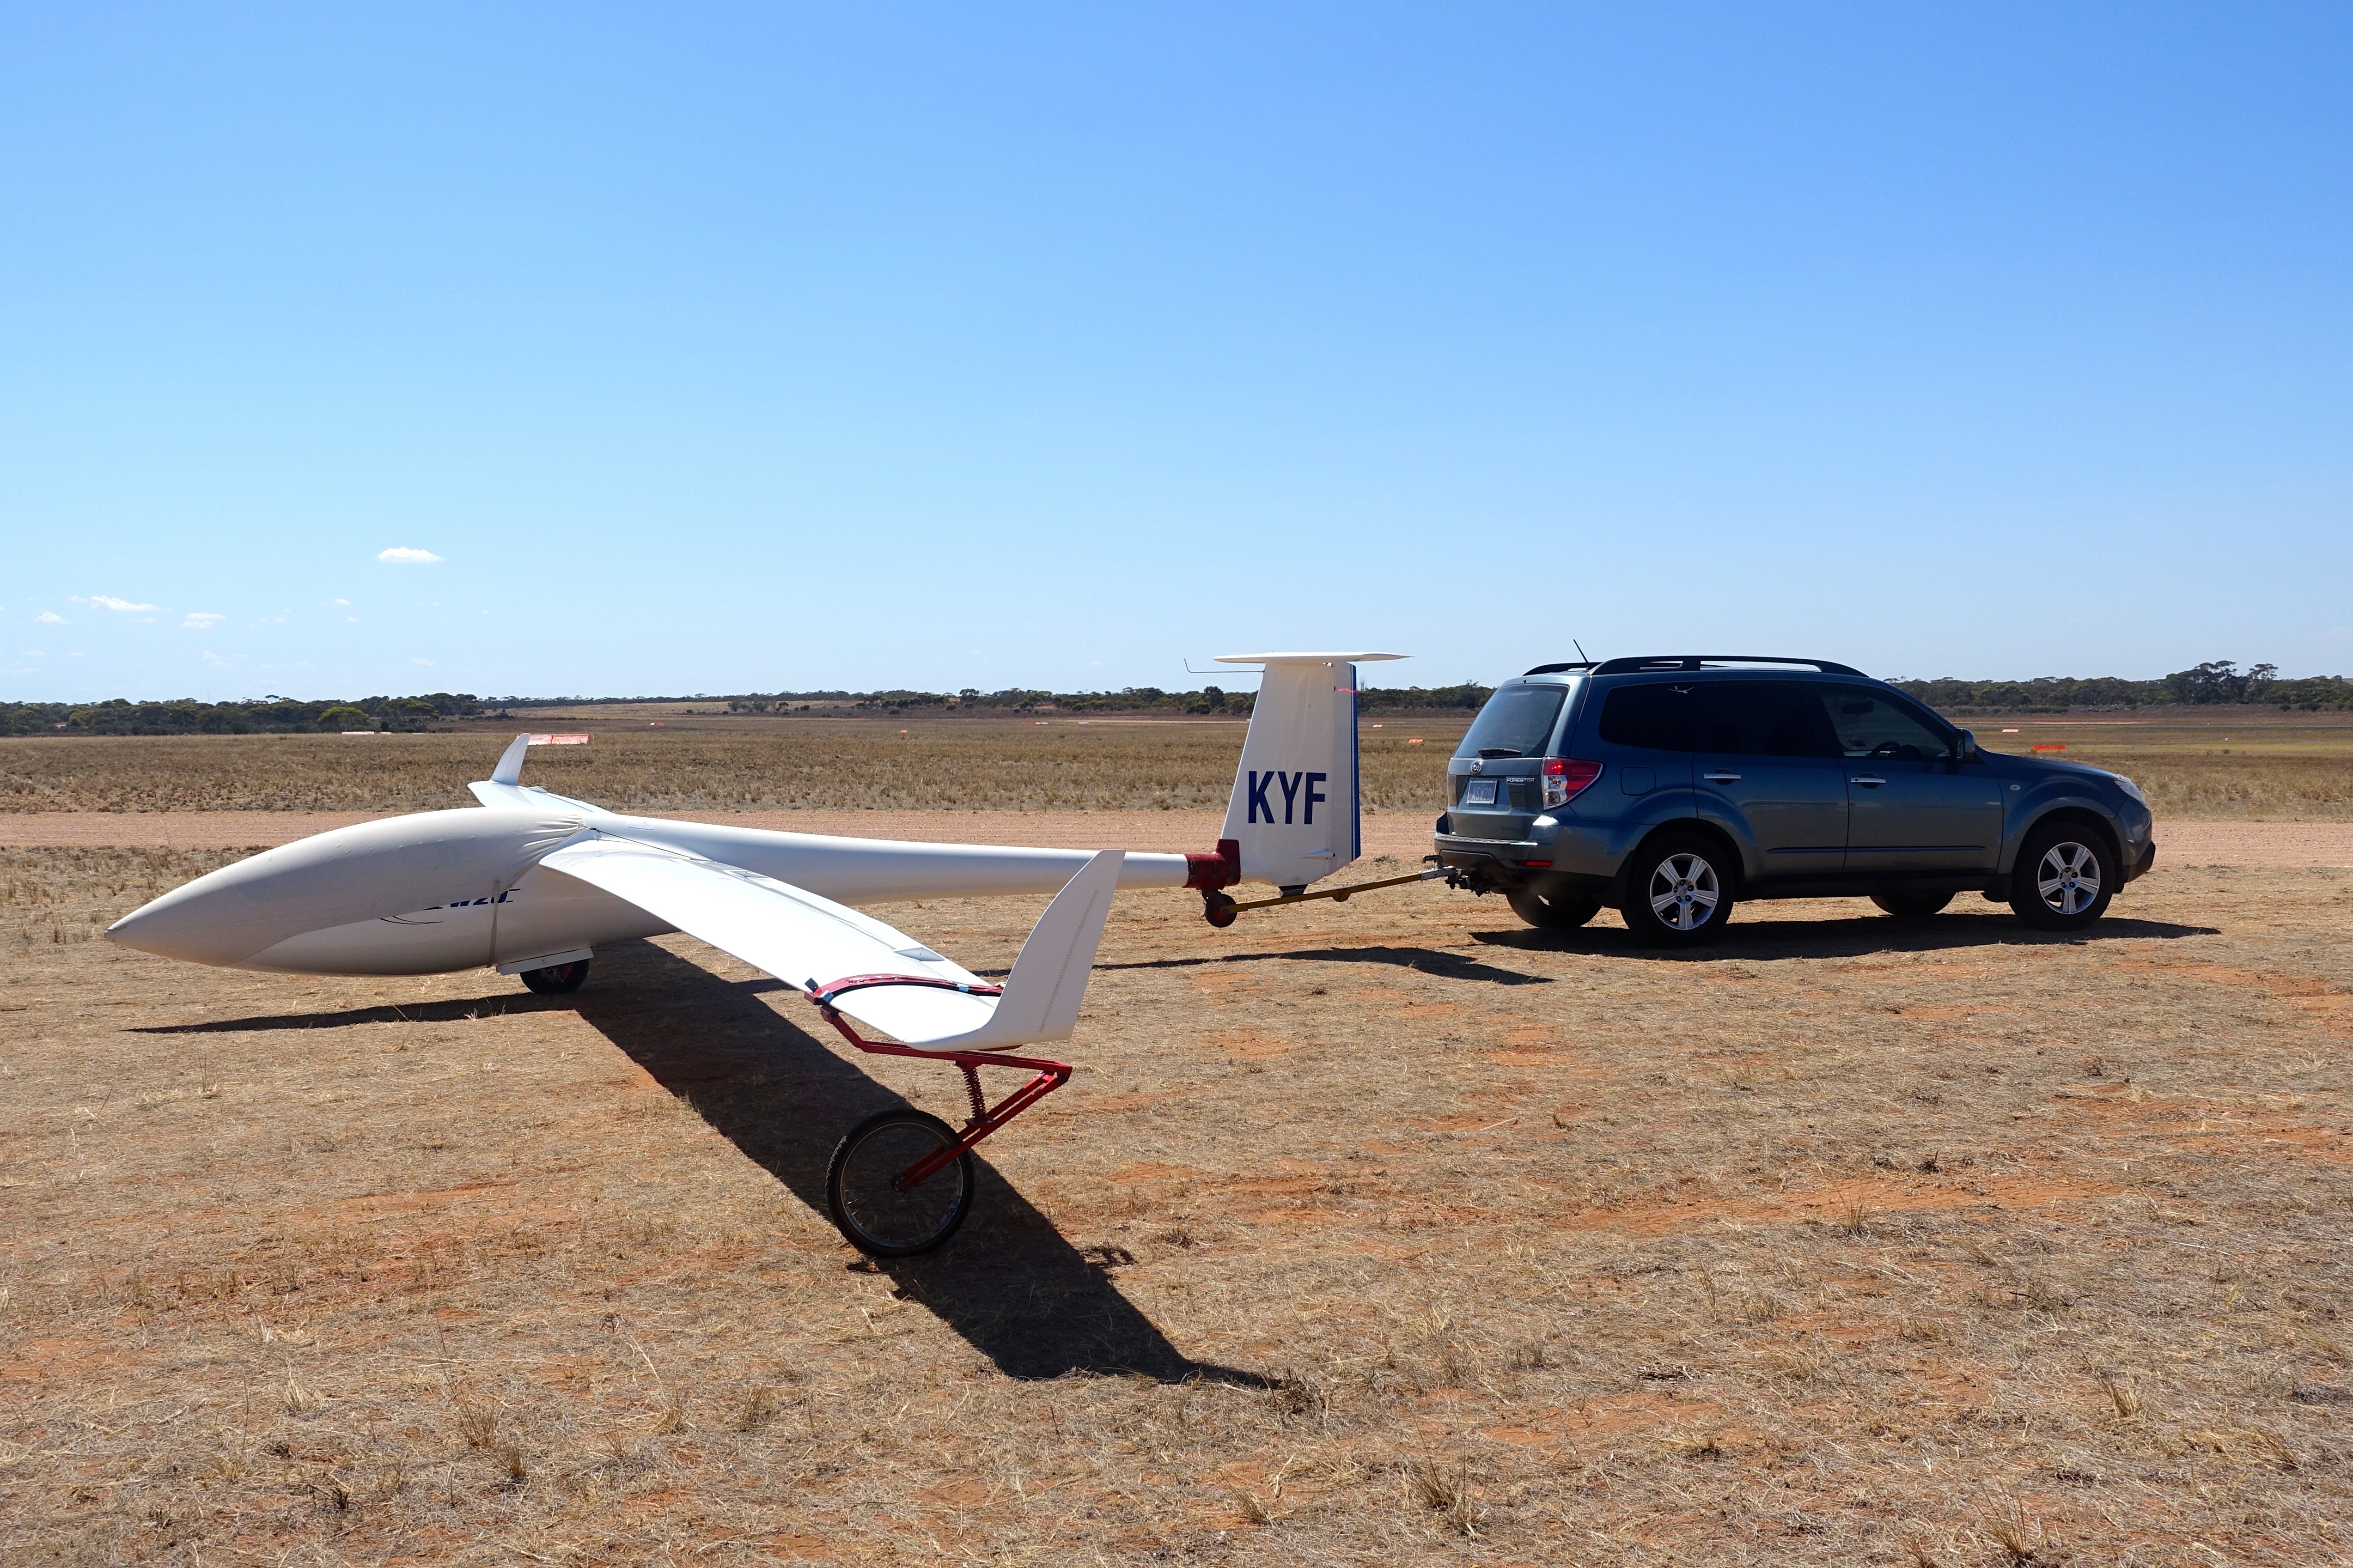
wing, airport, airplane, plane, tarmac, aircraft, vehicle, aviation, flight, glider, wings, runway, airfield, jet aircraft, grounded, atmosphere of earth